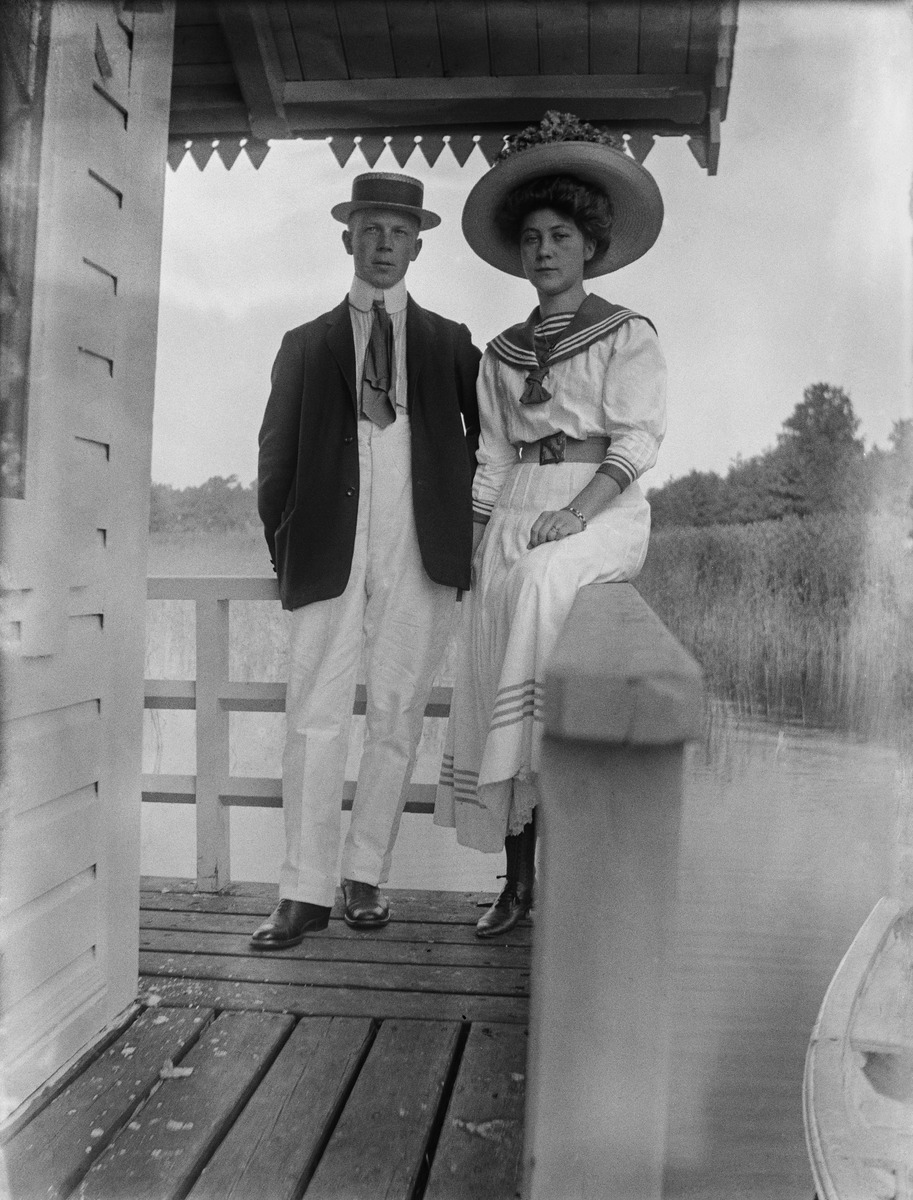
Kaksi kesä-asuista henkilöä huvila Villa Solhemin, Meilahti 20, uimahuoneen terassilla
sisällön kuvaus: Kaksi kesä-asuista henkilöä huvila Villa Solhemin, Meilahti 20, uimahuoneen terassilla. Miehellä on yllään korkeavyötäröiset vaaleat housut ja tummempi kesätakki sekä päässään olkihattu.

Margit Nybergillä on yllään merimiestyylinen kesäleninki ja lierihattu. Solhemin tontilla oli pitkä oma rantaviiva, uimahuone ja laituri  Villa Nissenin (=vuodesta 1914 lähtien huvilan nimi Villa Ekudden, nykyään Tamminiemi) vieressä. mustavalkoinen
Kuvaaja: Nyberg, Ragnar, valokuvaaja
Ajankohta: kuvausaika 1909 n.
Paikka: Suomi, Uusimaa, Helsinki, Meilahti Helsinki, Tamminiementie 4
Aiheet: Nyberg, Margit, pukuhistoria, asusteet, vyöt, päähineet, hatut, solmiot, kesävaatteet, puvut, merimiespuvut, meri, kesä, puurakennukset, uimahuoneet